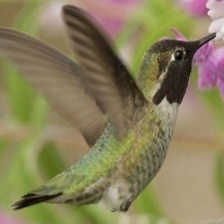
Species: ANNAS HUMMINGBIRD
Scientific name: CALYPTE ANNA
ImageNet parent category: hummingbird